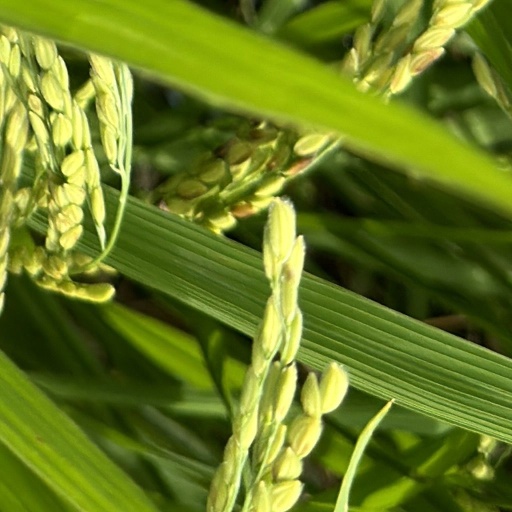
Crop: rice